Harrison Barnes

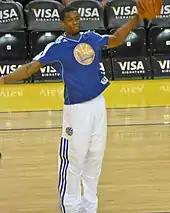
Barnes warming up as a rookie with Golden State

On March 29, 2012, Barnes announced that he was entering the 2012 NBA draft along with Tyler Zeller, Kendall Marshall and John Henson. He worked out with four teams: Cleveland Cavaliers, Charlotte Bobcats, Washington Wizards and Toronto Raptors. He was selected 7th overall by the Golden State Warriors.